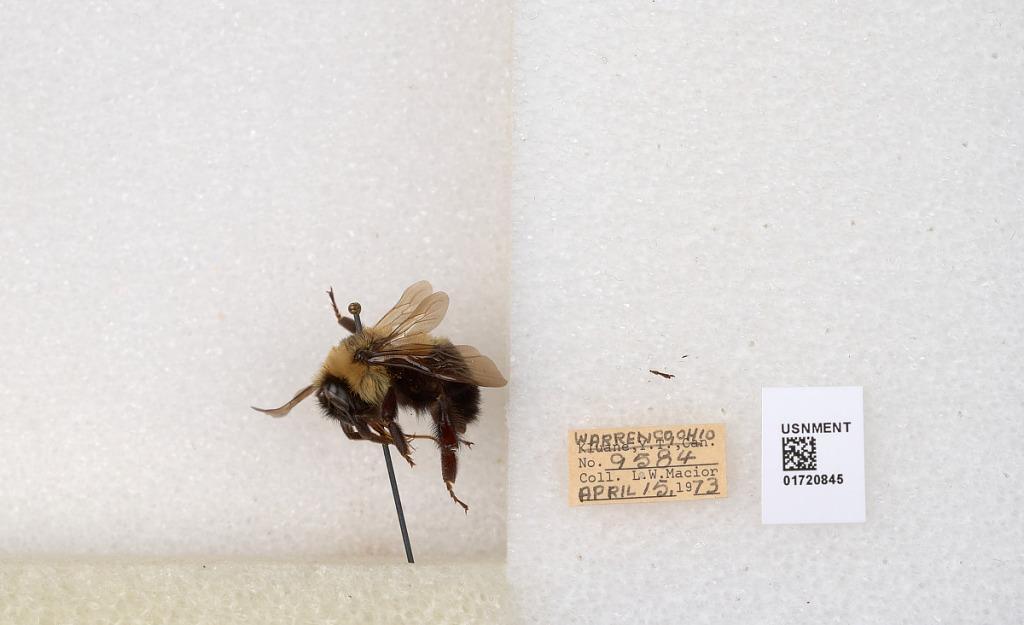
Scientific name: Bombus bimaculatus Cresson
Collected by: L. Macior
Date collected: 1973-4-15
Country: United States
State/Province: Ohio
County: Warren
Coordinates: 39.4276, -84.1668